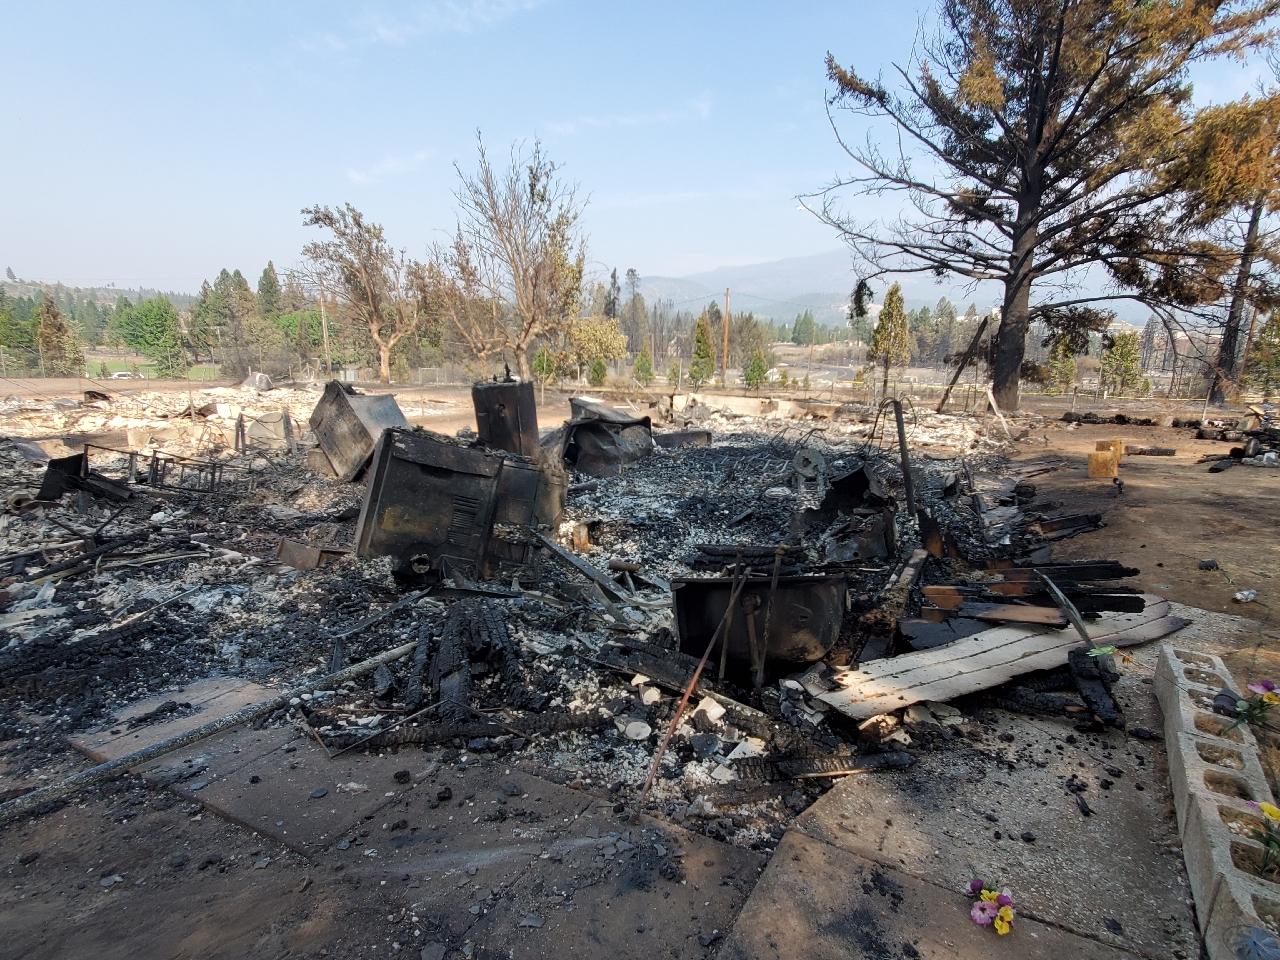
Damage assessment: destroyed